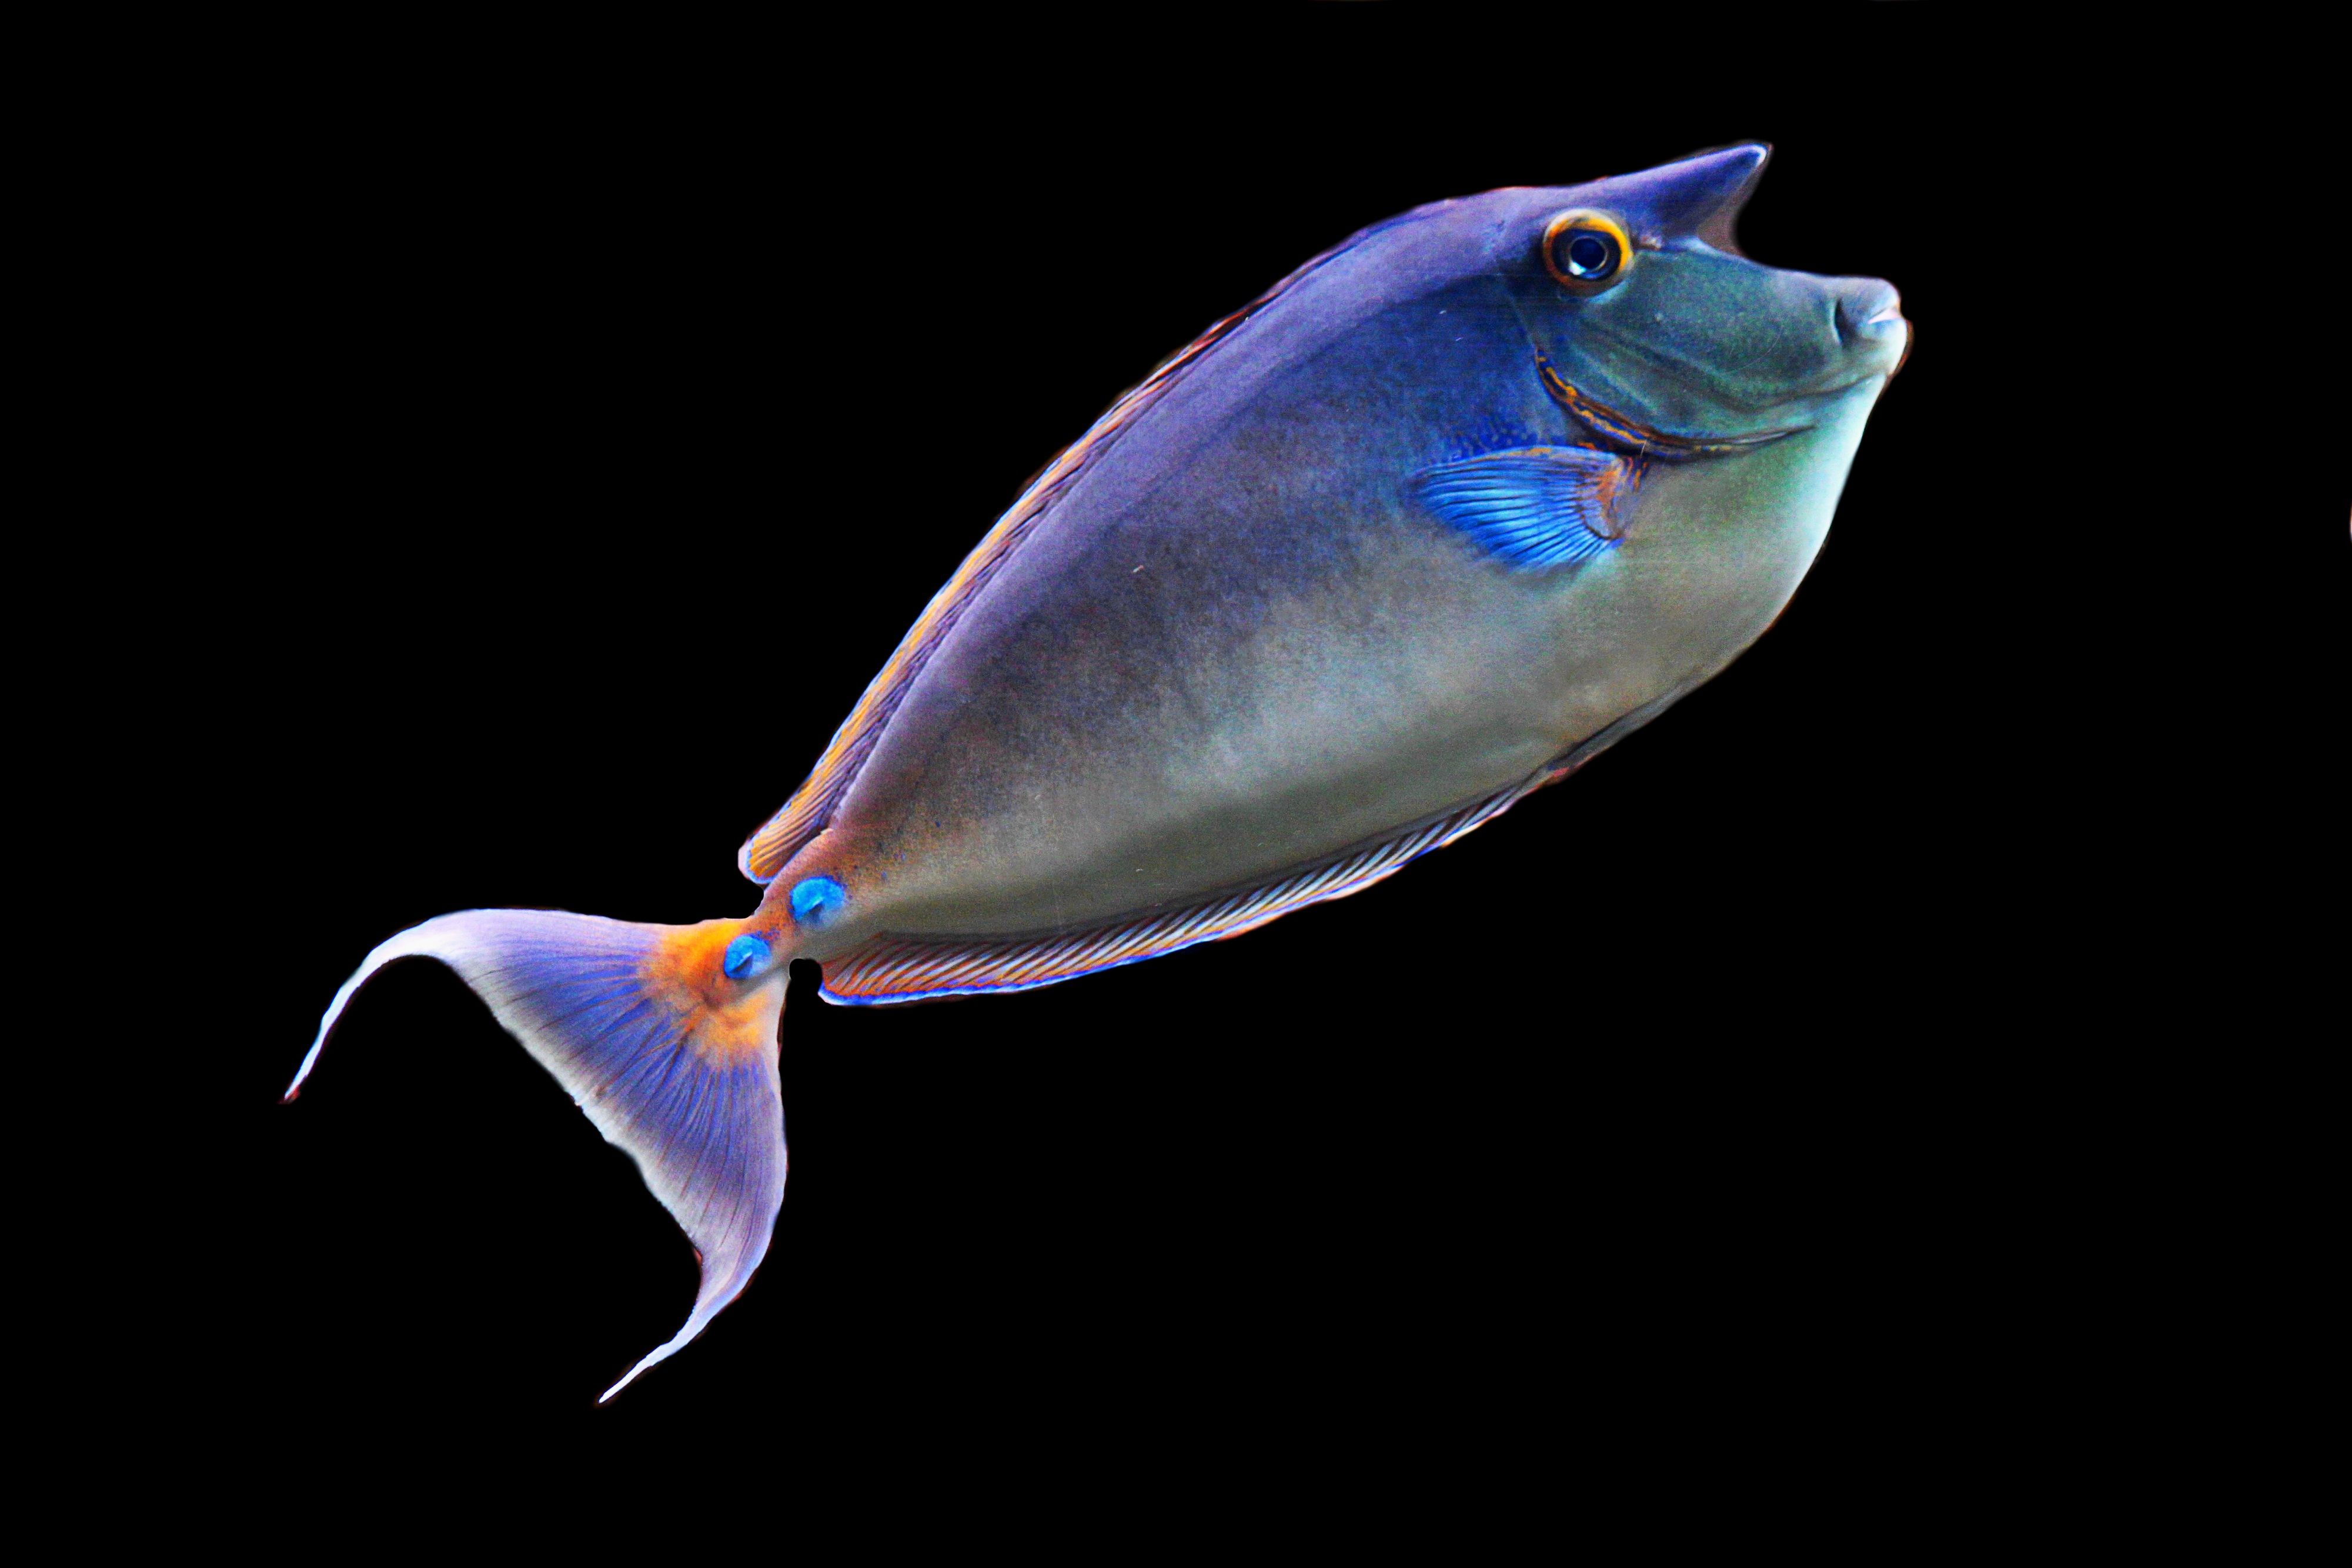
sea, water, ocean, diving, underwater, color, biology, colorful, fish, sea animal, coral reef, marine life, reef, vertebrate, exotic, underwater world, meeresbewohner, water creature, marine biology, deep sea fish, pomacanthidae, boxfish